List of performances and awards of Lana Turner

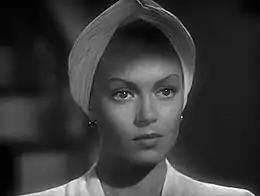
Woman with white headscarf, facing right

Lana Turner (1921–1995) was an American actress who appeared in over fifty films during her career, which spanned four decades. Discovered in 1937 at age 16, she signed a contract with Warner Bros. but soon transferred to Metro-Goldwyn-Mayer. The studio's co-founder, Louis B. Mayer, helped further her career by casting her in several youth-oriented comedies and musicals, including "Dancing Co-Ed" (1939) and "Ziegfeld Girl" (1941), the latter of which was a commercial success and helped establish her as one of the studio's leading performers. Turner subsequently co-starred with Clark Gable in the drama "Somewhere I'll Find You" (1943), the first of four films she would appear in with him.